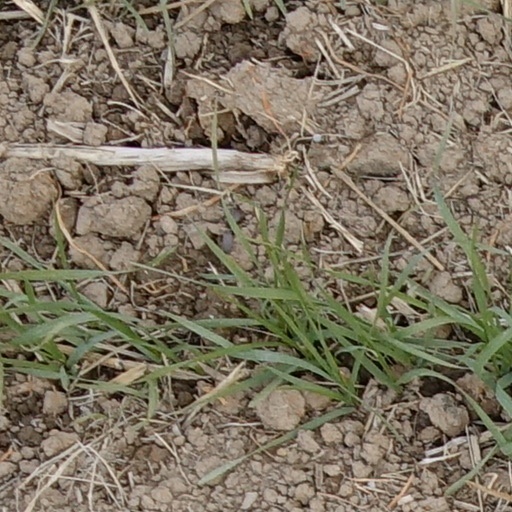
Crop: wheat